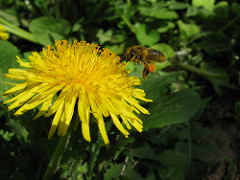
Flower: dandelion